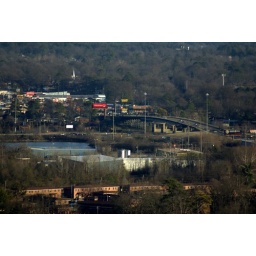
From up on the mountain top, looking down upon the river city.